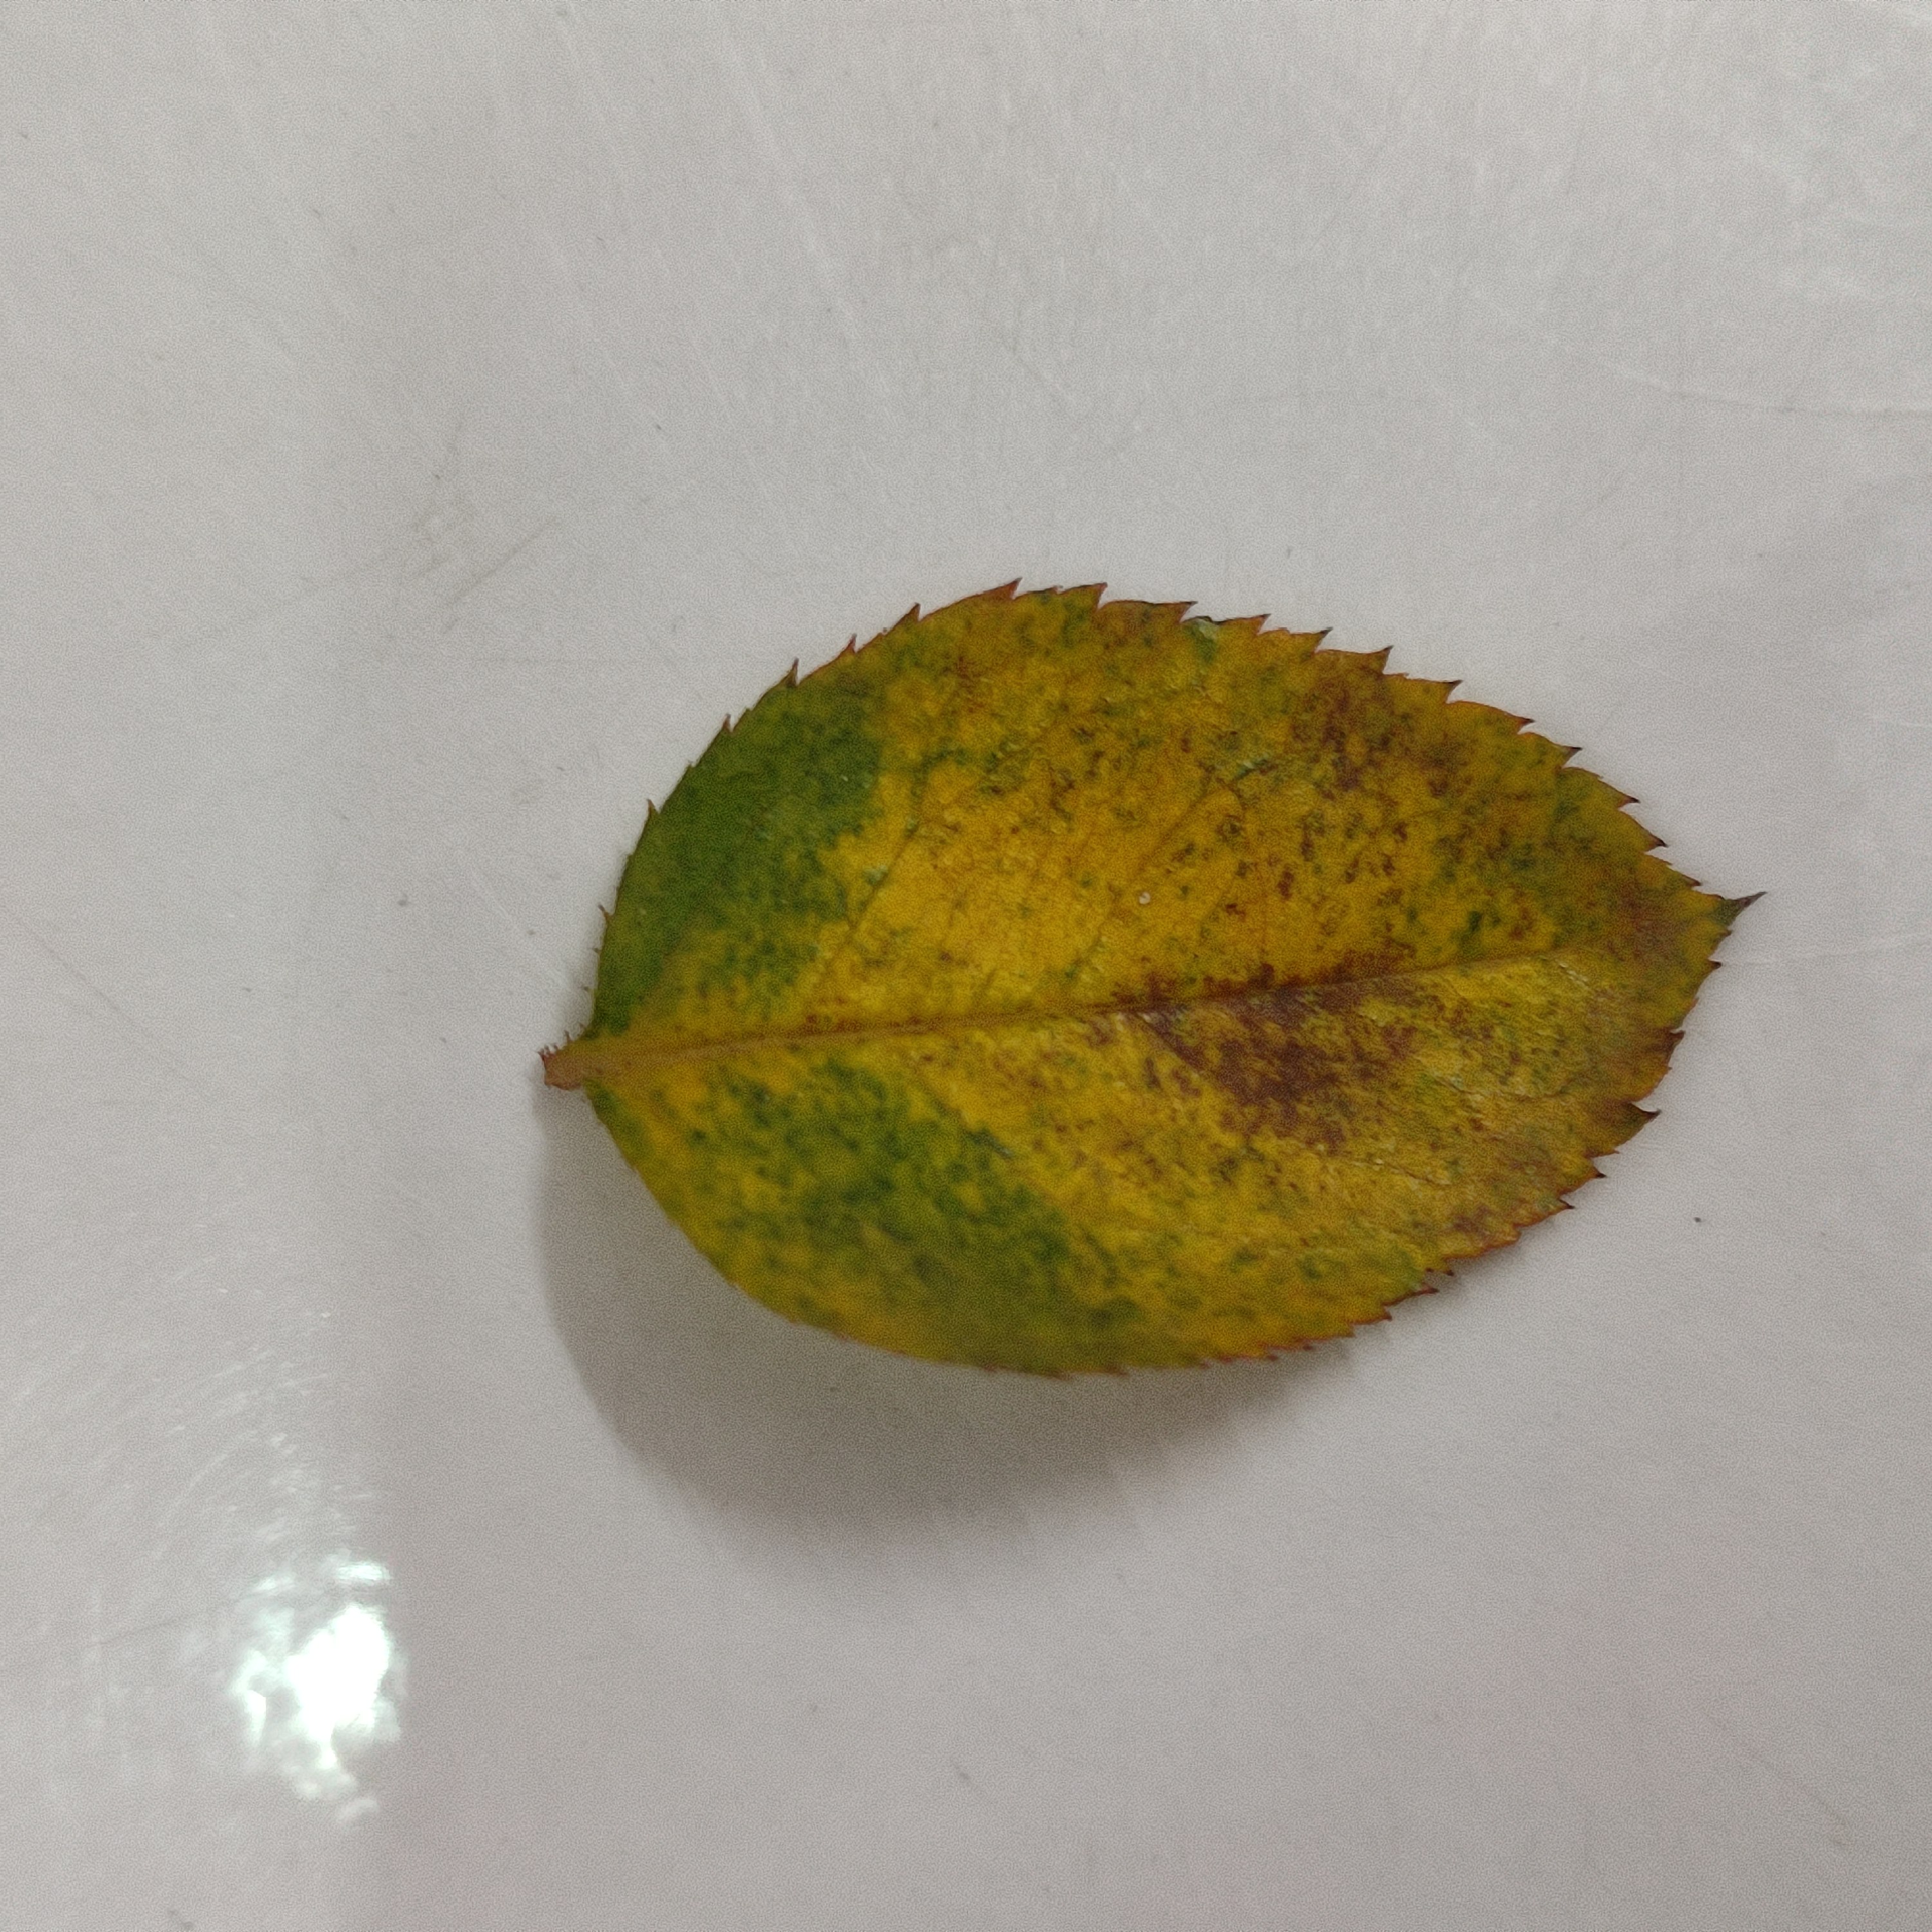
Label: Yellow Mosaic Virus